Parton Halt railway station

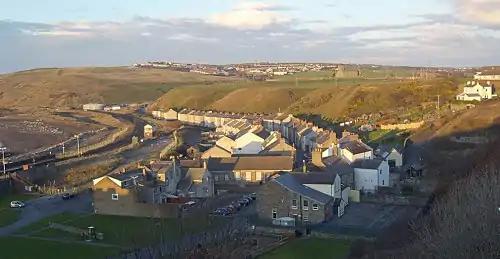
Looking north at Parton. No.1 signalbox - since demolished - can be seen. Lowca village is on the centre hilltop, the colliery etc. were to the village's left. The halt was to the right of what looks like a gas holder below the pit site. The Gilgarran Branch curved right up the valley below Lowca village. The coast line curves left round the headland.

Parton Halt railway station was opened by the LNWR and FR Joint Railway ("The Joint Line") in January 1915 and closed by the LMSR fourteen years later in 1929.